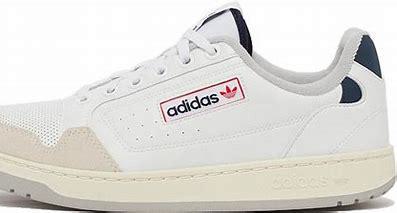
Brand: Adidas
Model: NY 90